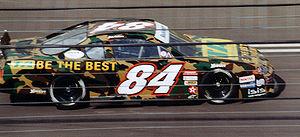
La Stock Car Speed Association est une série de compétitions automobiles britannique sur circuit ovale destinée aux voitures de type stock-car. La SCSA s'inspire de la surpuissante NASCAR américaine, mais s'apparente plutôt au championnat organisé par l'ASA dont elle utilise d'ailleurs les mêmes voitures.